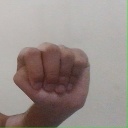
अक्षर: ठ